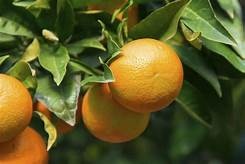
Label: mandarine